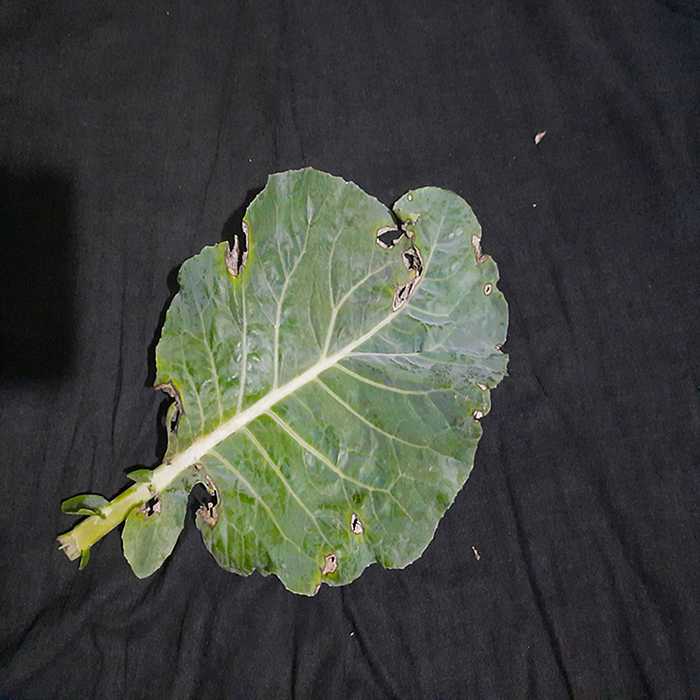
Plant: Cauliflower
Label: Downy mildew